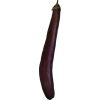
Label: Eggplant long 1